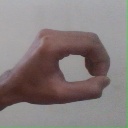
अक्षर: औ